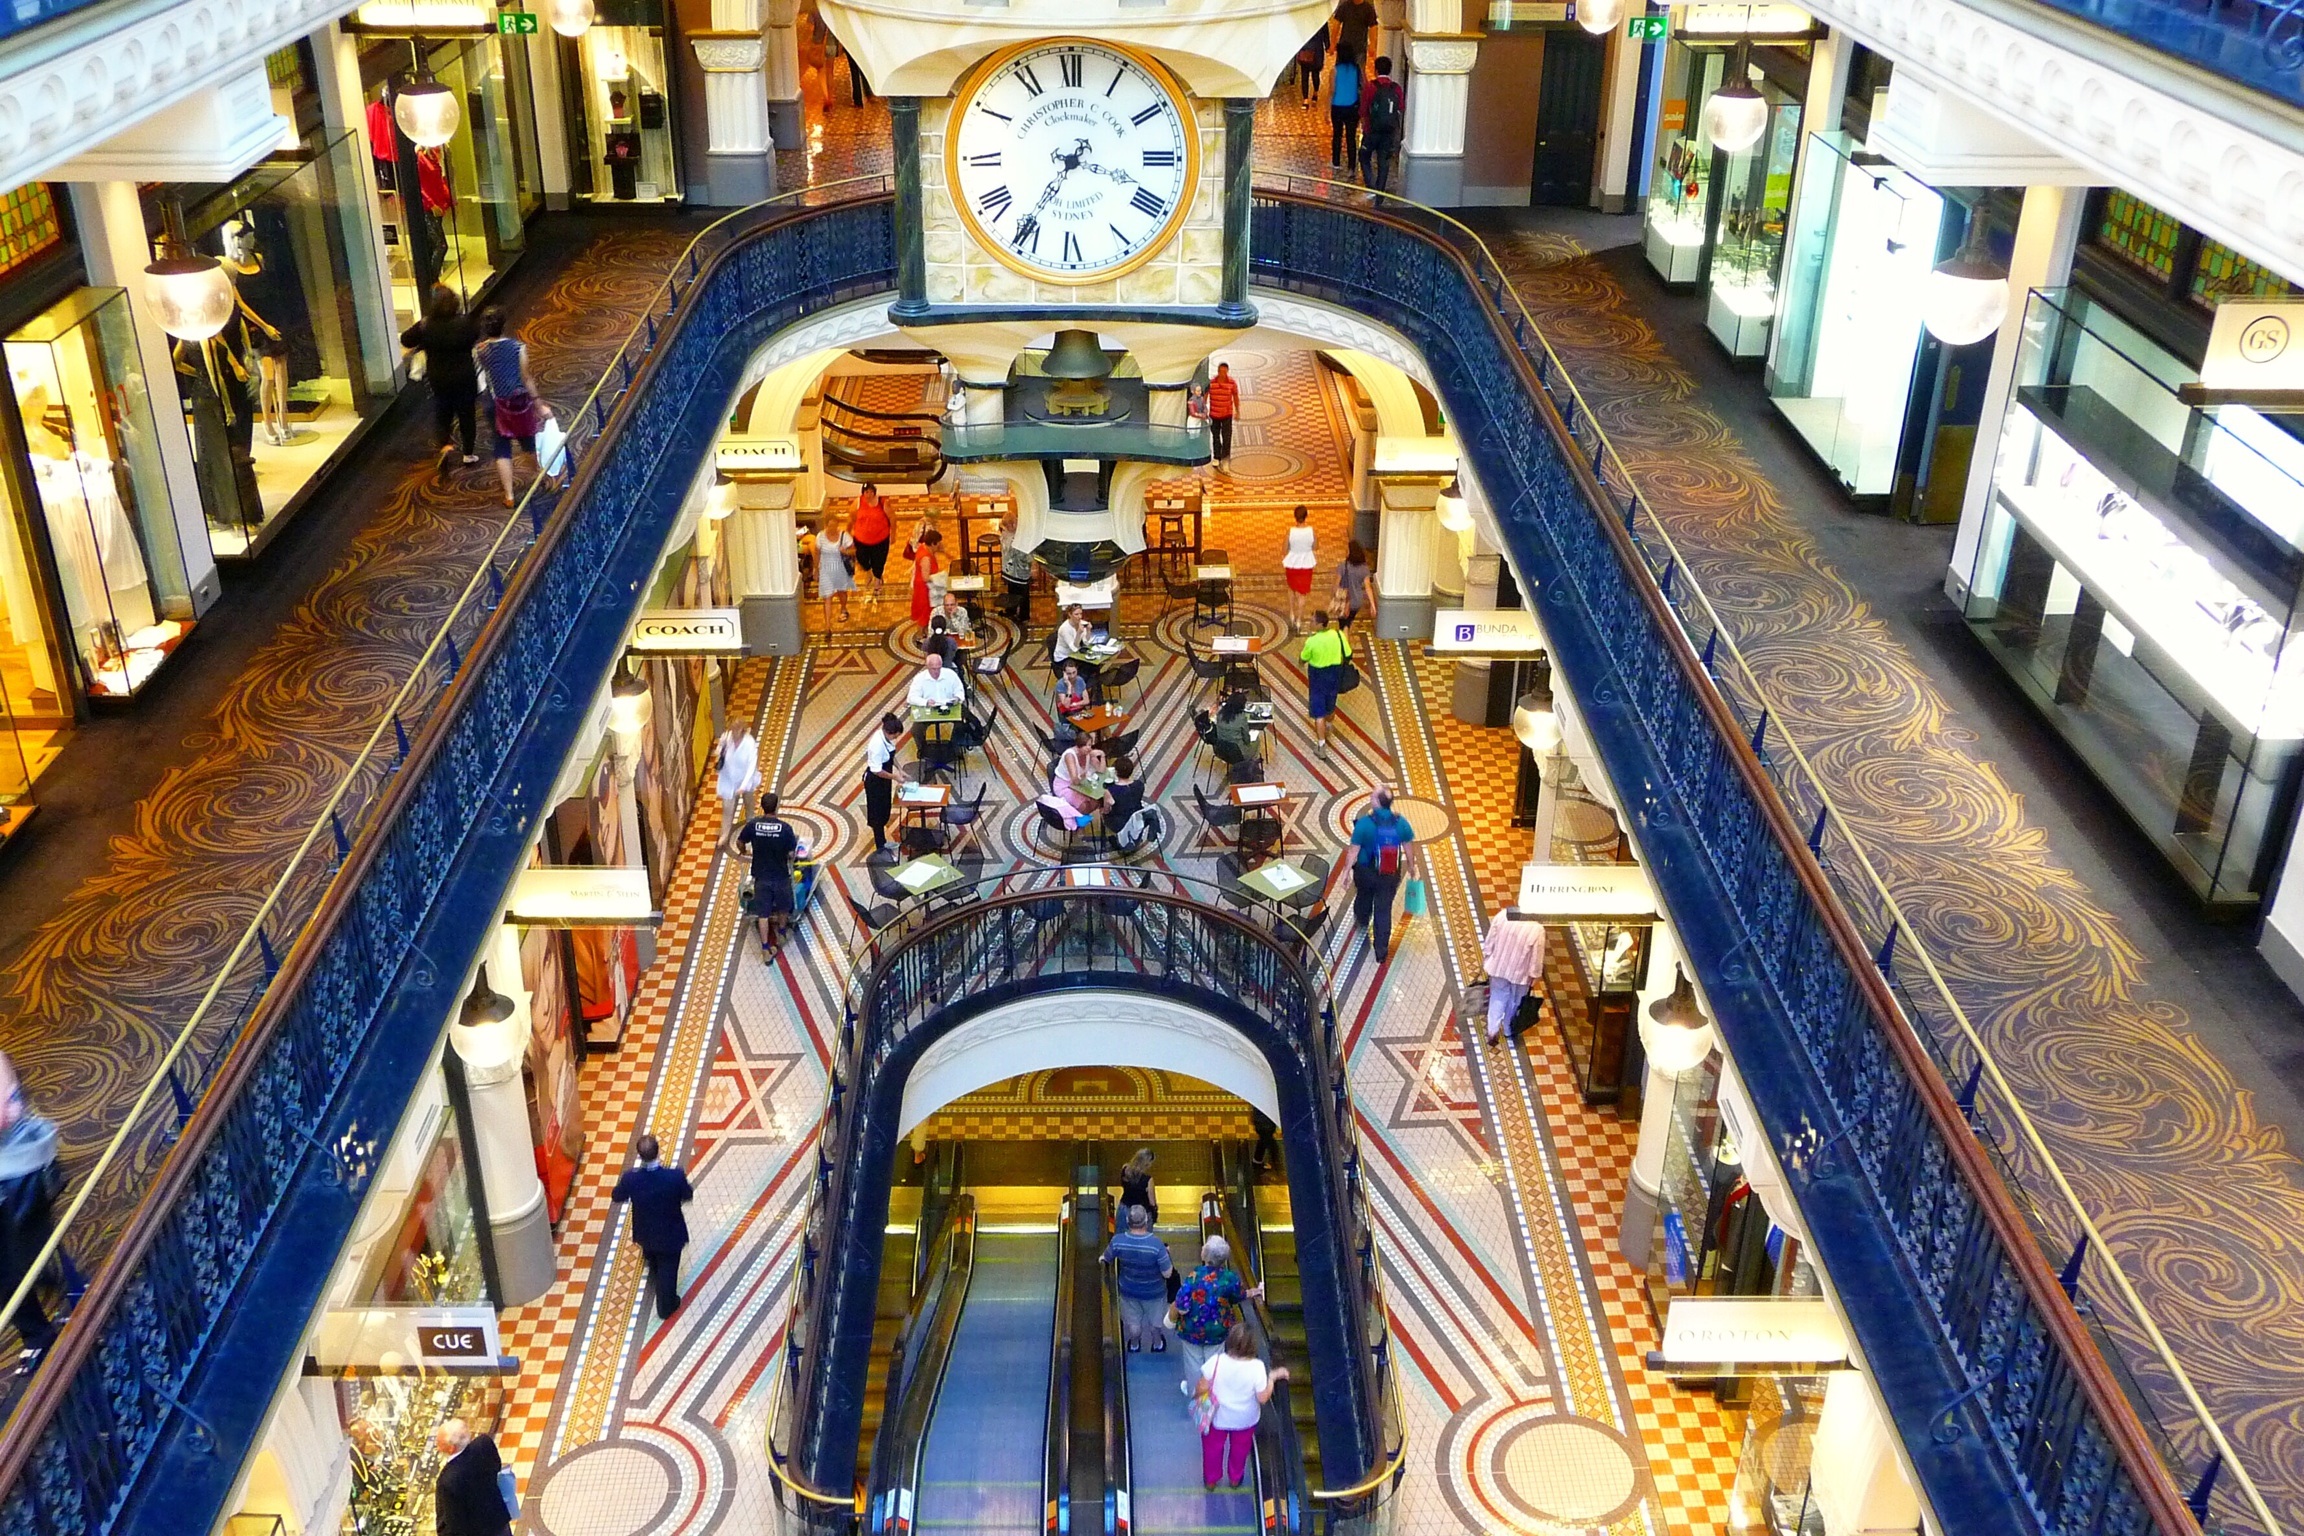
building, transport, public transport, australia, victoria, department store, shopping mall